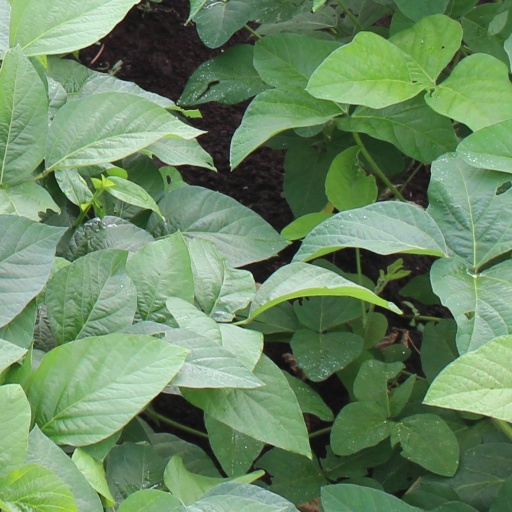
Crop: soybean